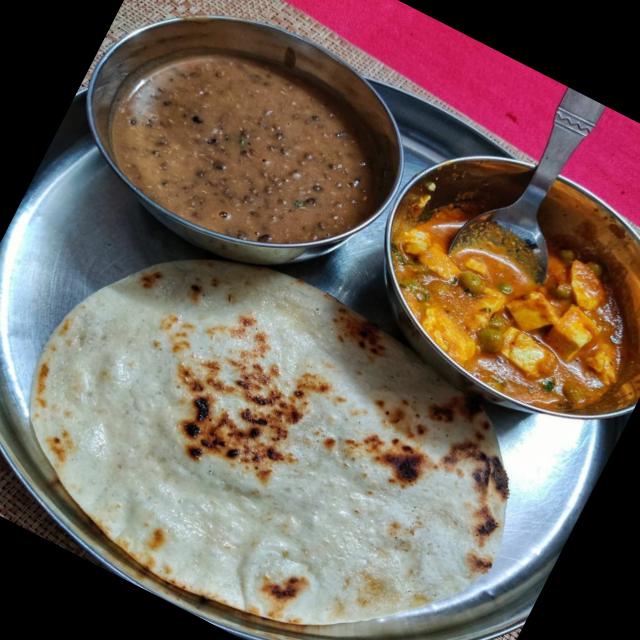
Dish: shahi_paneer